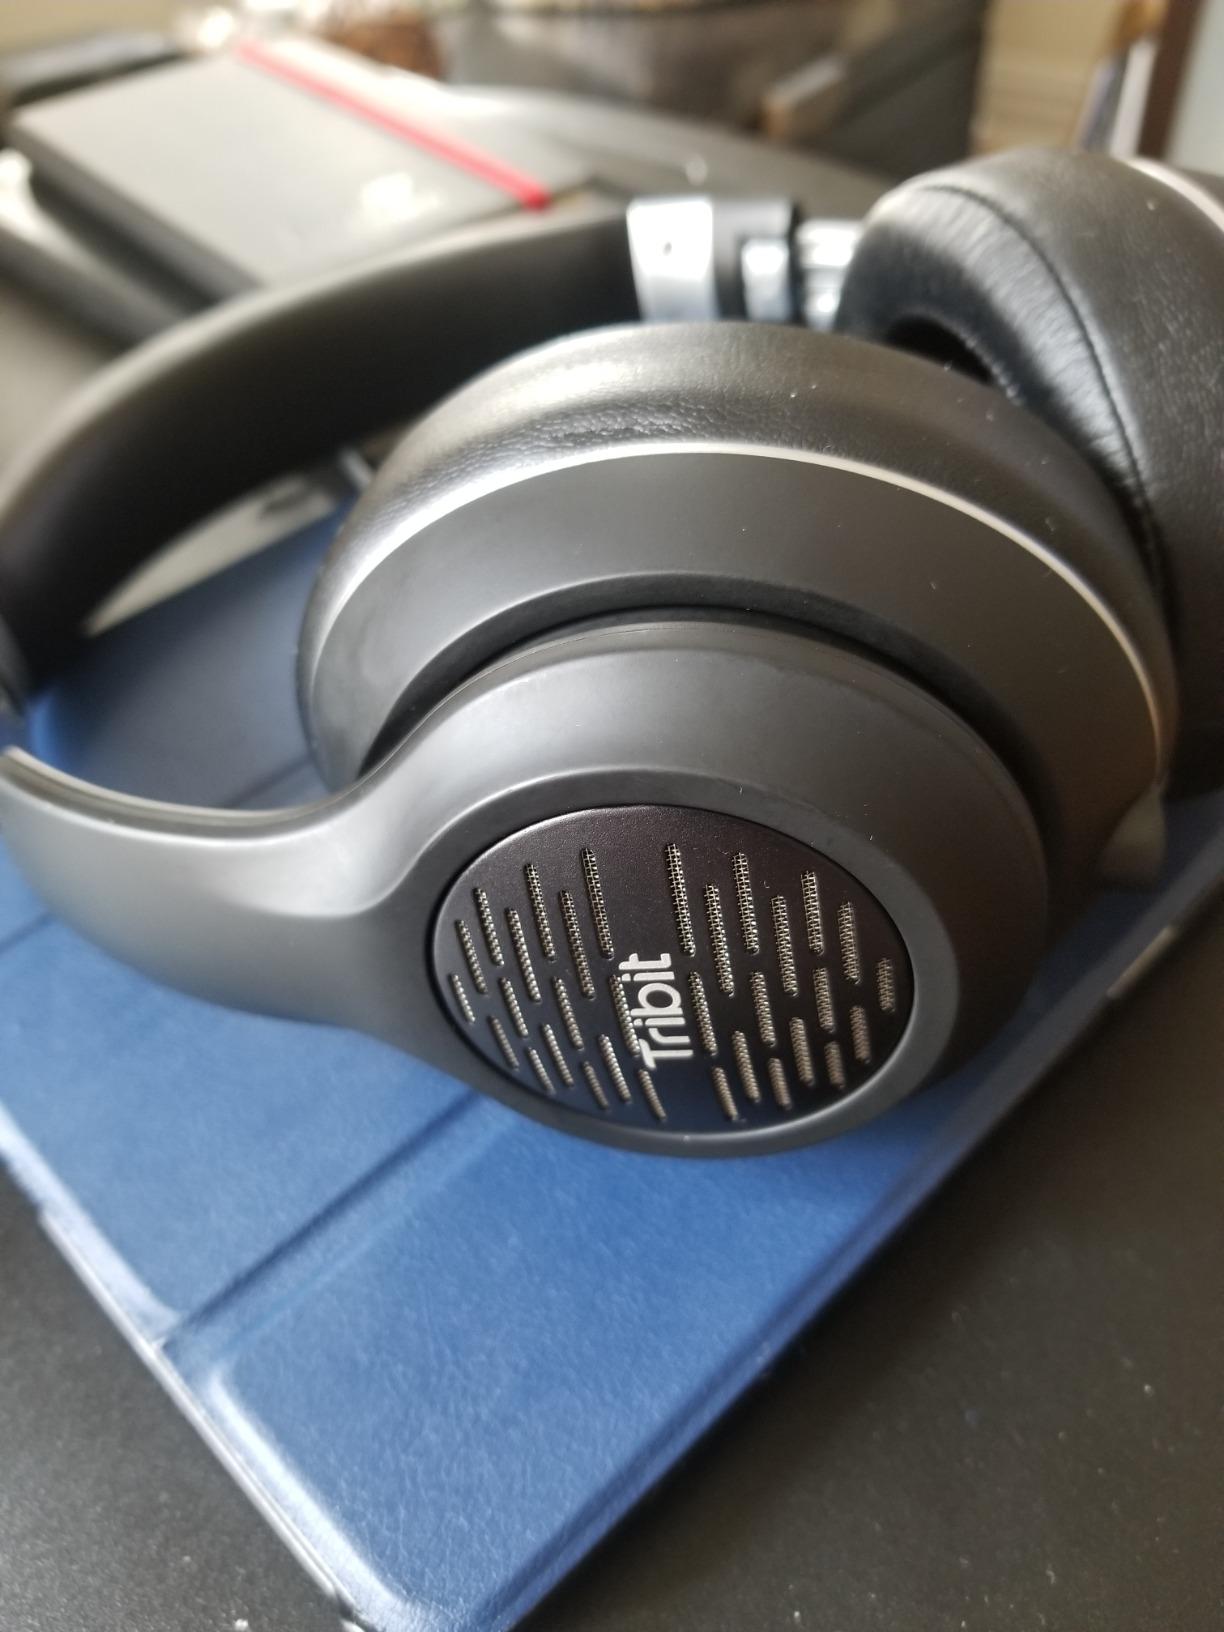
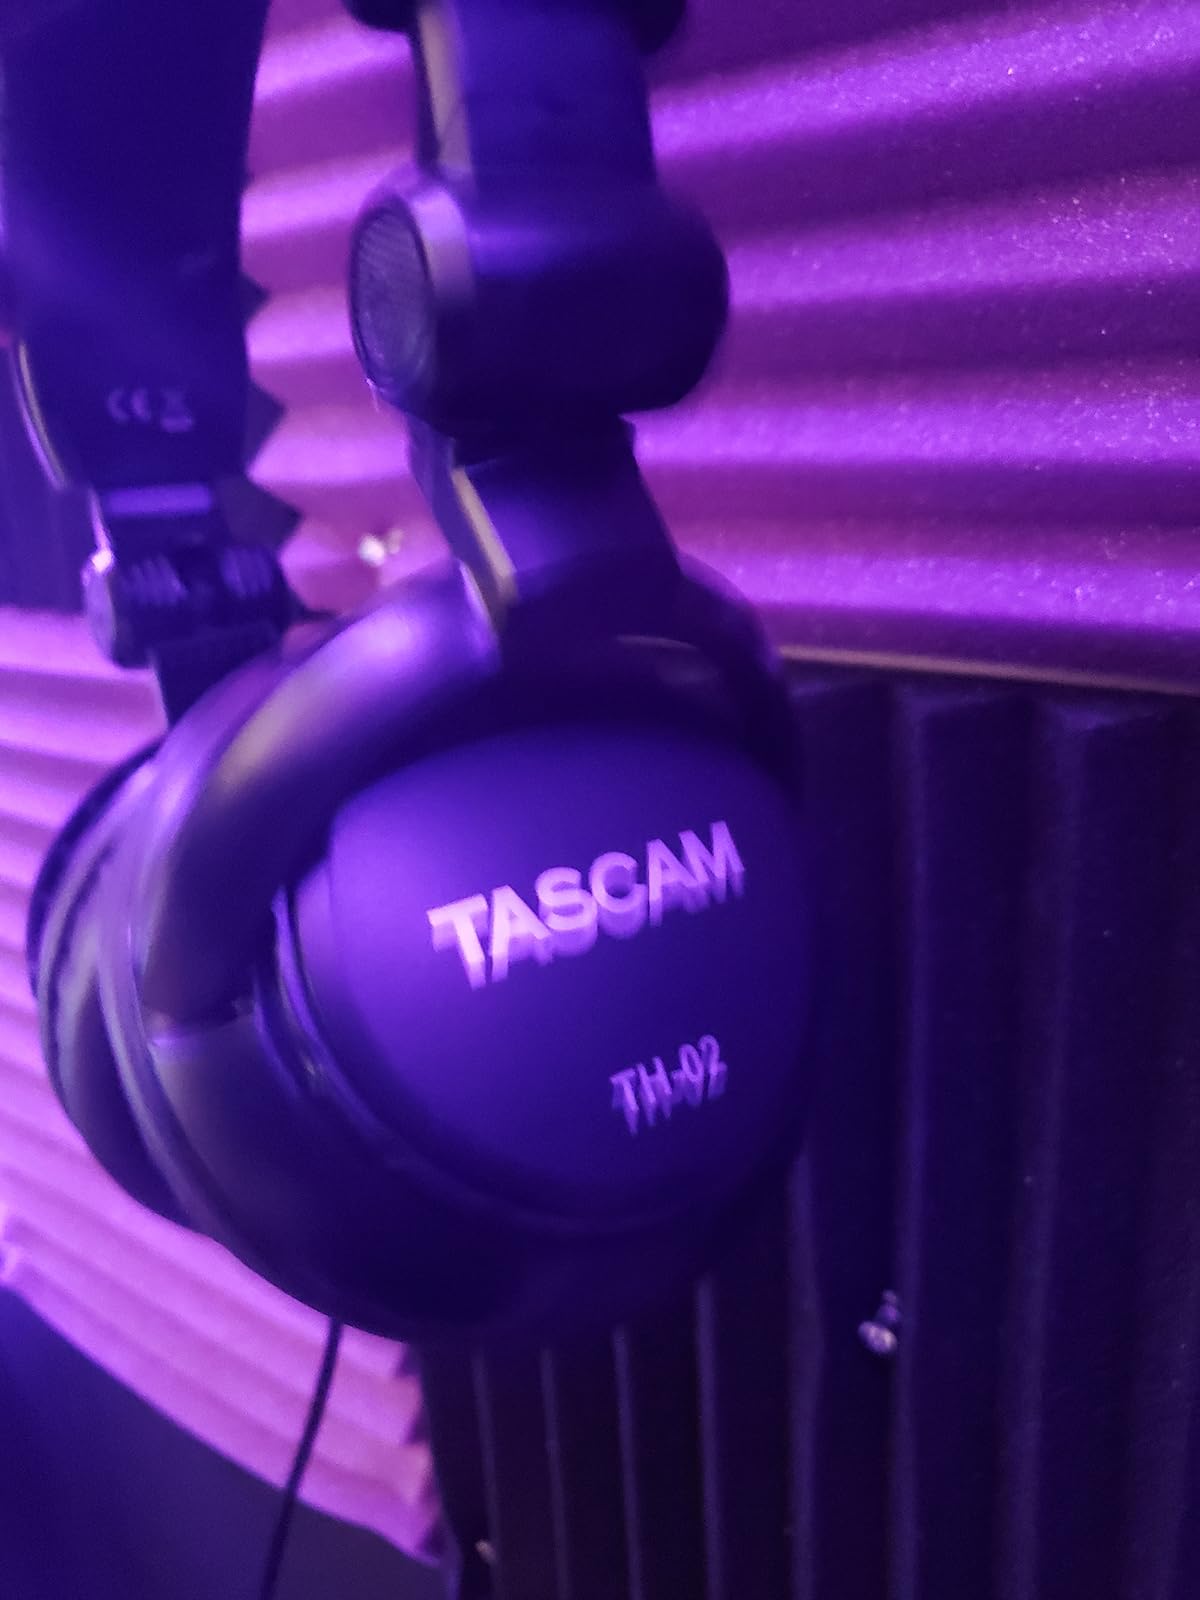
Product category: headphones
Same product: no